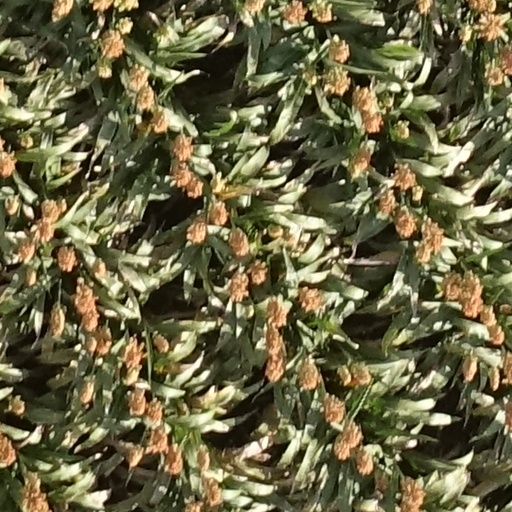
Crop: sorghum